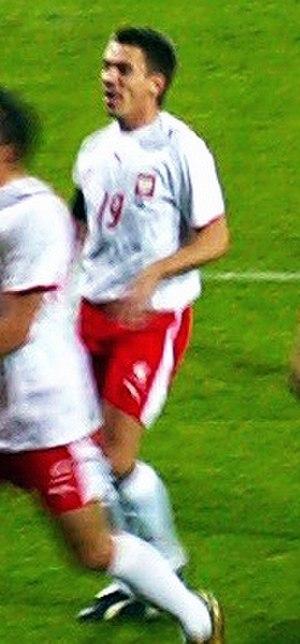
Łukasz Garguła, né le 25 février 1981 à Żagań, est un footballeur international polonais. Il est actuellement milieu de terrain au Wisła Cracovie, club d'Ekstraklasa.